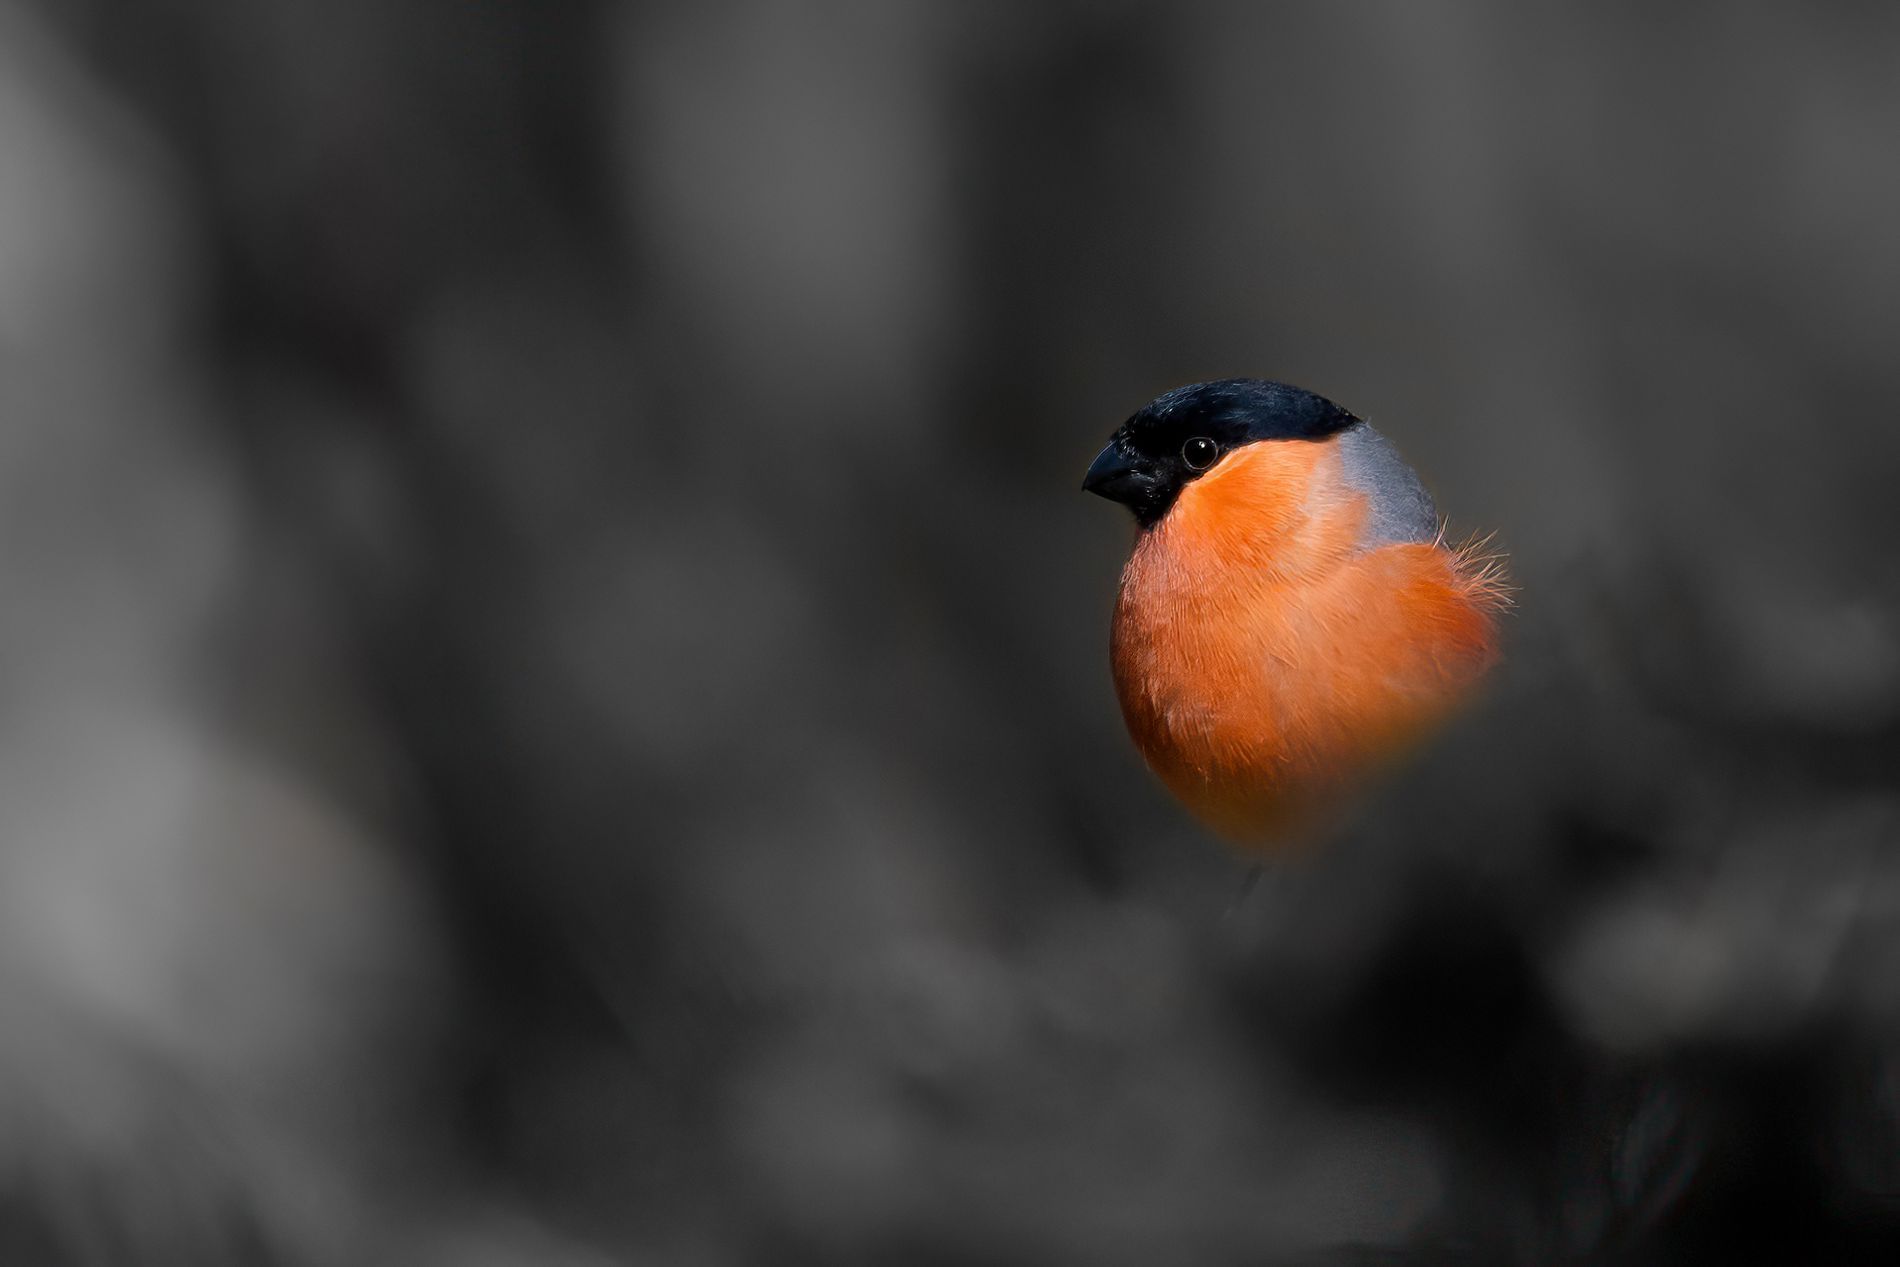
Bird beauty
A close up photograph capturing the head and part of the body of a stunning orange colored bird. The background is an elegant mix of black and grey, heavily blurred.
A  landscape photography of eye level shot ,in a color palette of orange, black, grey and soft white which makes the vivid orange feathers stand out beautifully against the soft, moody backdrop. the overall mode is serene, intimate and focused.
Labels: Animal, Bird, Finch, Beak, Robin, Jay, blurred background, Blurred Background
Camera: OM Digital Solutions OM-1
Lens: OLYMPUS M.40-150mm F2.8
Aperture: F2.8
Exposure: 1/2500 sec
ISO: 400
Focal length: 150.0 mm